Aloys Pennarini

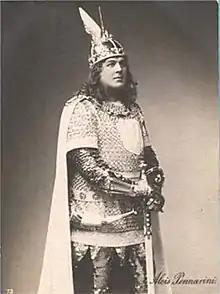
Alois Pennarini

Aloys Pennarini, also spelled Alois Pennarini (born Aloys Federler; 21 June 1870 – 23 June 1927), was an opera singer. First Spinto tenor then heldentenor, opera director and film actor.